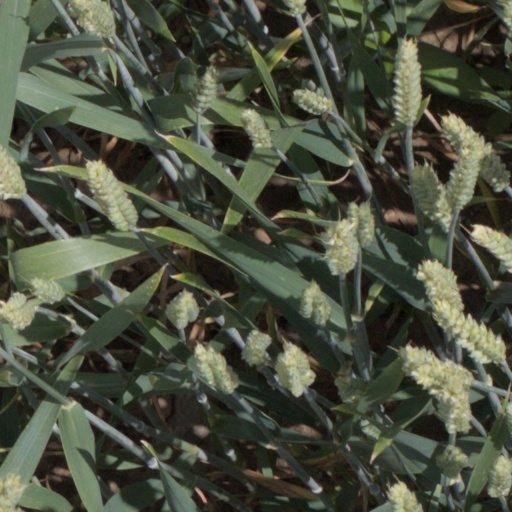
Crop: wheat